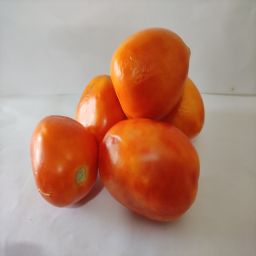
Crop: Tomato
Quality: Ripe